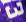
Number: 3